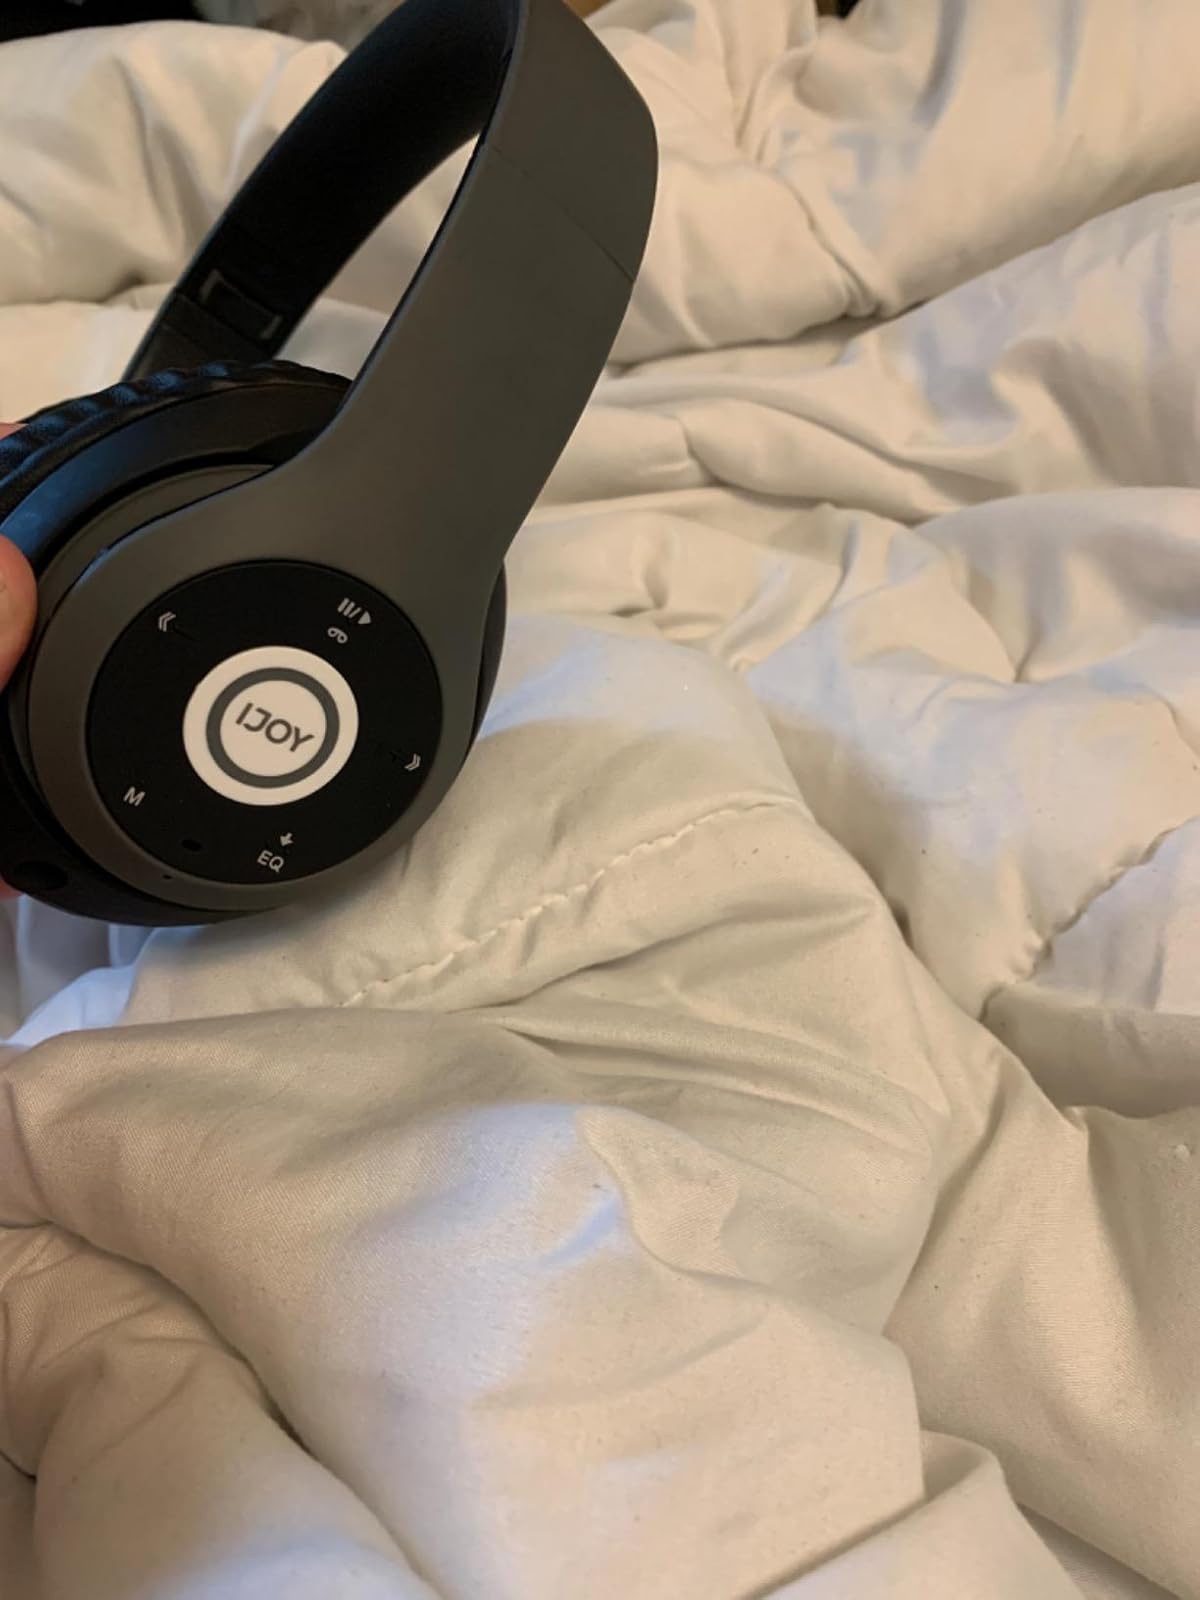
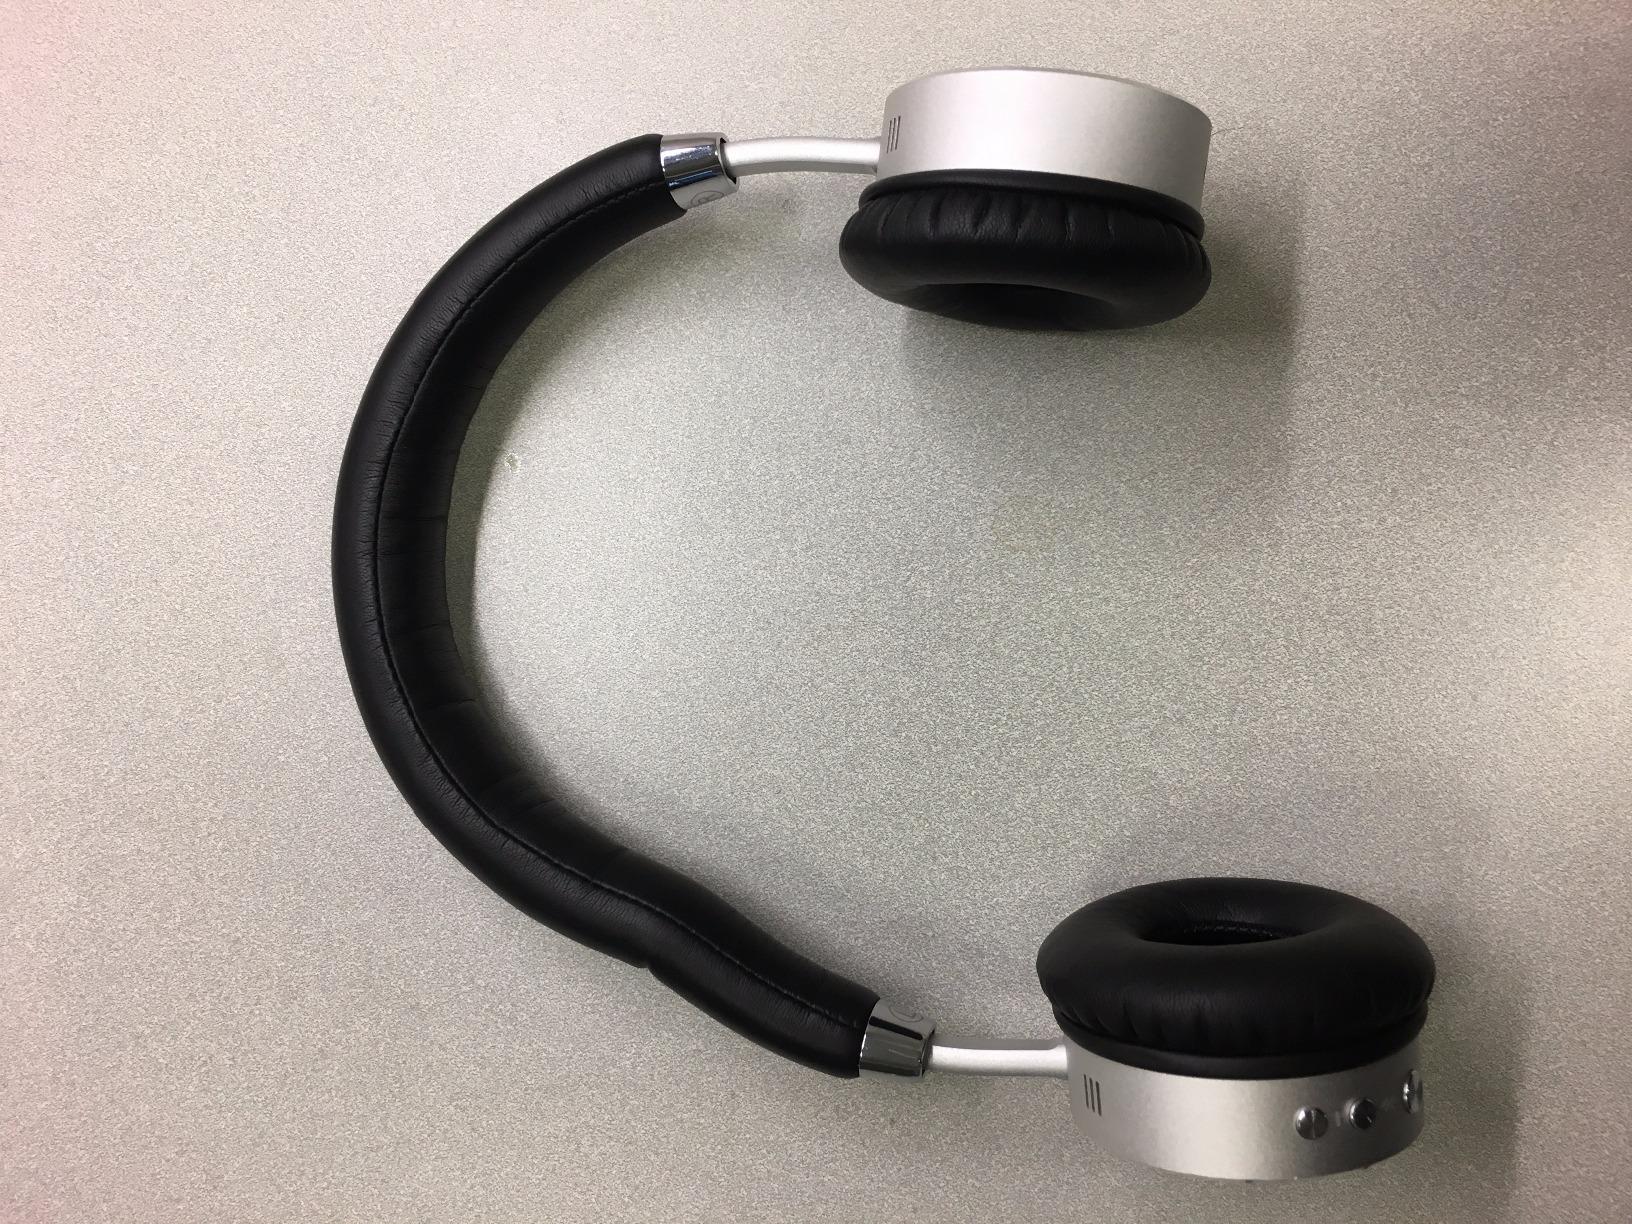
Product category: headphones
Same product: no